United Bank of India

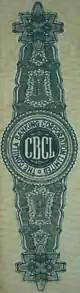

UBI was the result of the merger in 1950 of four Bengal-based banks: Comilla Banking Corporation (founded by Narendra Chandra Dutta in 1914 in what is now Bangladesh), Bengal Central Bank (founded by J. C. Das in 1918), Comilla Union Bank (founded by Indu Bhusan Dutta in 1922) and Hooghly Bank (founded by D. N. Mukherjeee in 1932). All four had suffered runs in December 1938 after the failure of the Nath Bank. The Reserve Bank of India assisted the banks in amalgamating to form United Bank of India.